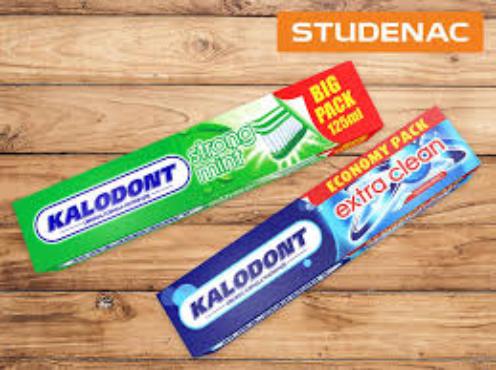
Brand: Kalodont
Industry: Necessities